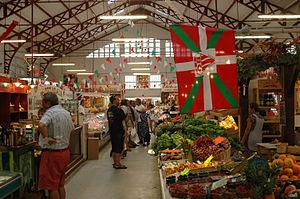
Biarritz, le marché. Photo prise le 26/07/2006 par Harrieta171Euskara: Biarritzeko azoka. 2006/07/26 an Harrieta171ek eginiko argazkia.
Biarritz est une commune française située dans le département des Pyrénées-Atlantiques en région Nouvelle-Aquitaine, dans le Sud-Ouest de la France. Bordée par l'océan Atlantique, la ville dispose d'une façade maritime longue de 4 kilomètres, dans le creux du golfe de Gascogne, à moins de 25 kilomètres de la frontière avec l'Espagne.